Oshkosh TAK-4 Independent Suspension System

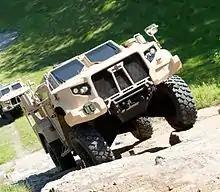
The latest TAK-4i intelligent independent suspension system has been fitted to Oshkosh's L-ATV, this selected to meet the US Army and Marines JLTV requirement.

The first use of TAK-4 independent suspension system was on an M939 5-ton truck as part of the Marines’ plan to upgrade its M939 fleet. The upgrade approach was ultimately abandoned, this replaced by a new-build approach for which the Oshkosh Medium Tactical Vehicle Replacement (MTVR) was selected.